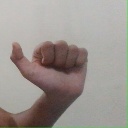
अक्षर: त